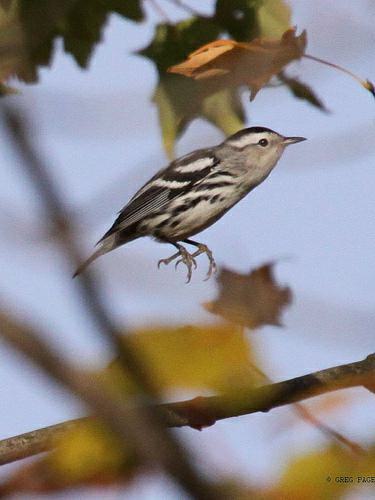
A photo of a black and white warbler